Craig Jones (motorcyclist)

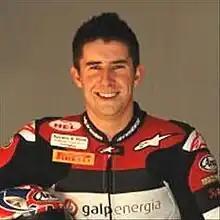

Craig Jones (16 January 1985 – 4 August 2008) was an English motorcycle racer. He grew up in the town of Northwich in Cheshire and attended Charles Darwin Primary School, and later Hartford High School. He died in 2008, shortly after a racing accident when he fell and was struck by another motorcycle.